District tartans of Australia

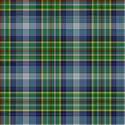
Queensland tartan

The design and first weaving of the Queensland tartan were completed in 1995 by Jack Allen, a Bundaberg cane farmer and "renowned weaver", after "four years in the planning". The tartan was showcased in an article in "The Sunday Mail" of Brisbane on 19 November 1995, and was also welcomed and praised by the Scottish Tartans Society. Before Allen died in May 1997, he asked the Society of St Andrew of Scotland (Bundaberg Branch) and the Scottish Clans Congress of Queensland to help him promote it.